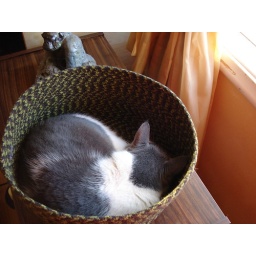
sleeping in the new cat bed